How to Win Friends and Influence People

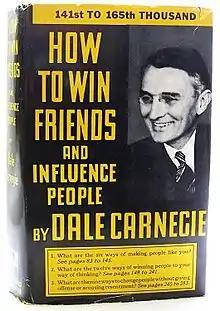
First edition, 11th printing (February 1937)

How to Win Friends and Influence People is a 1936 self-help book written by Dale Carnegie. Over 30 million copies have been sold worldwide, making it one of the best-selling books of all time.